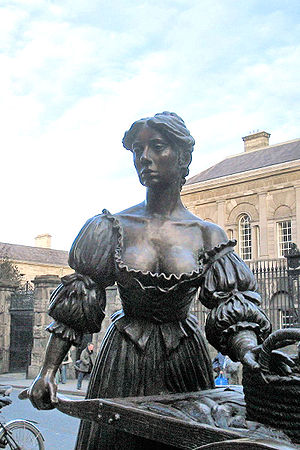
Molly Malone (statue)
Nærbillede af statuen på Grafton Street, i baggrunden Trinity College.
"Molly Malone er en statue for enden af gågaden Grafton Street i Dublin, Irlands hovedstad. Statuen forestiller den formodentlig fiktive person Molly Malone, der er beskrevet i sangen med samme titel, også kendt som ""Cockles and Mussels"".